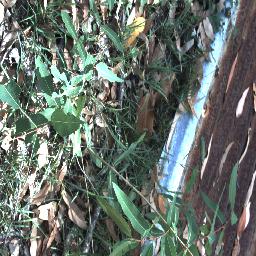
Label: negative